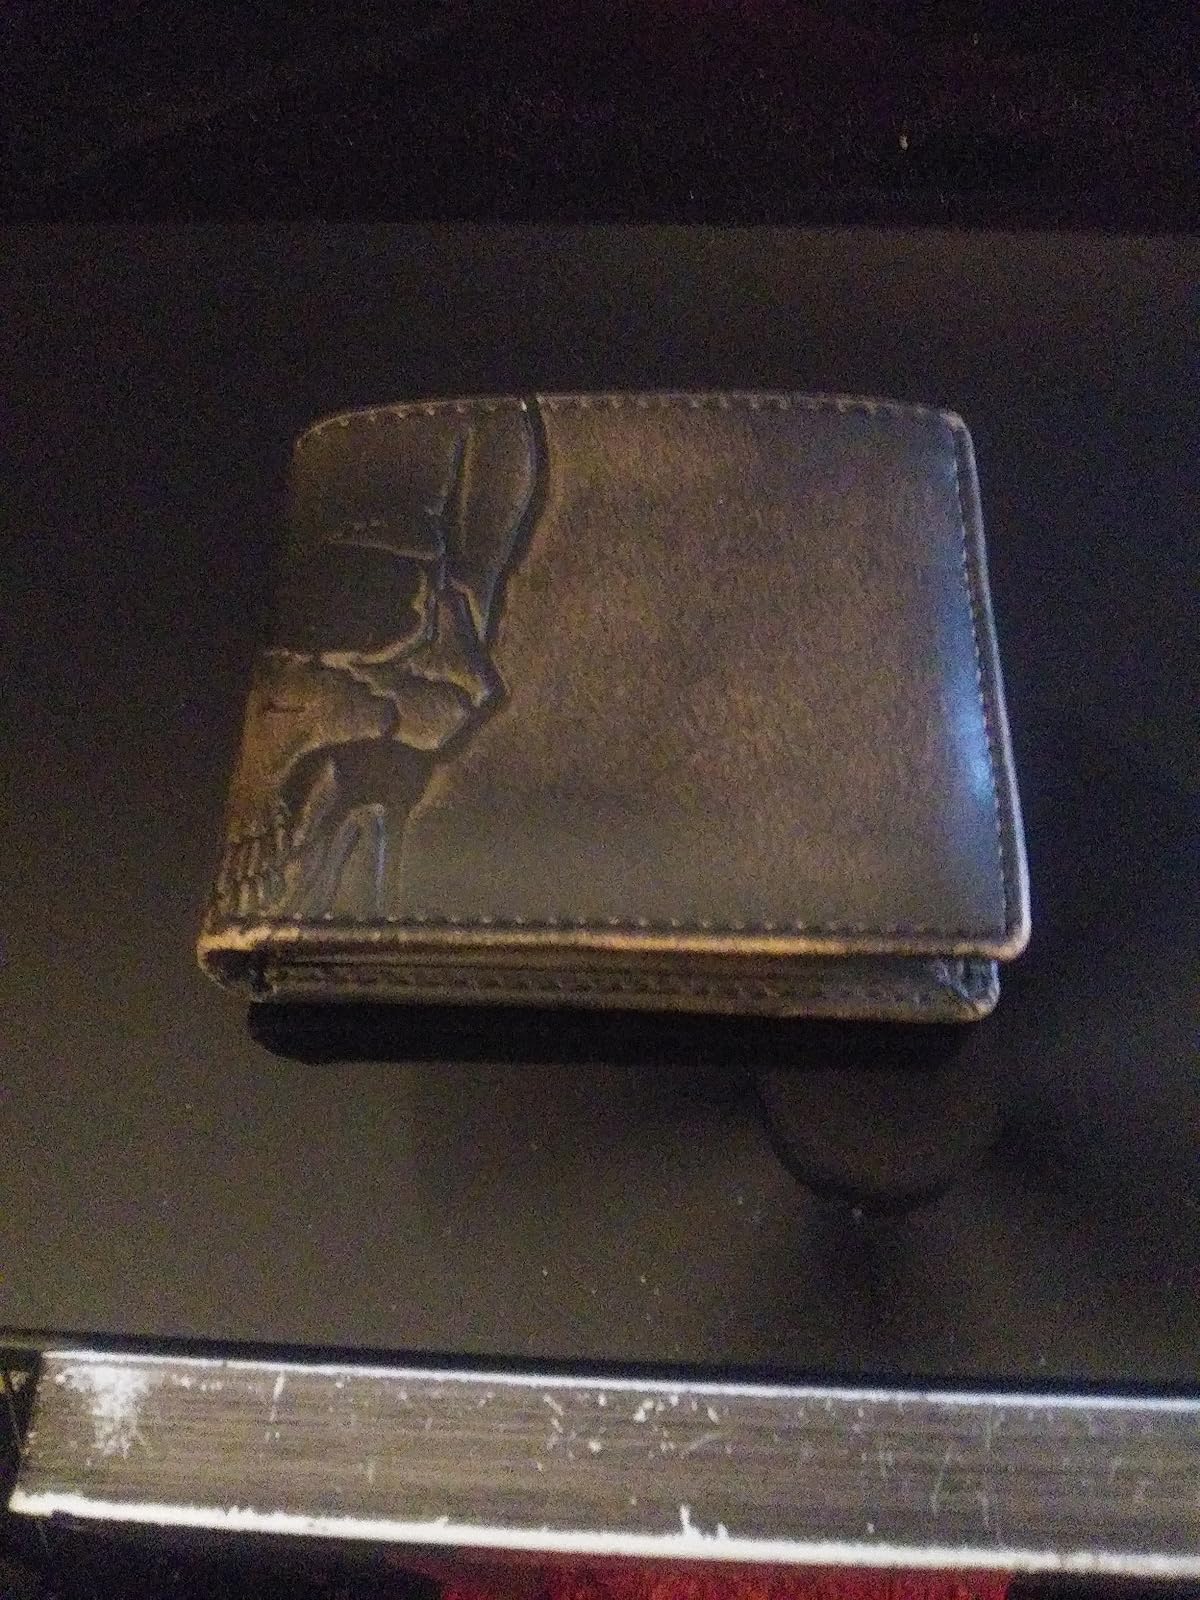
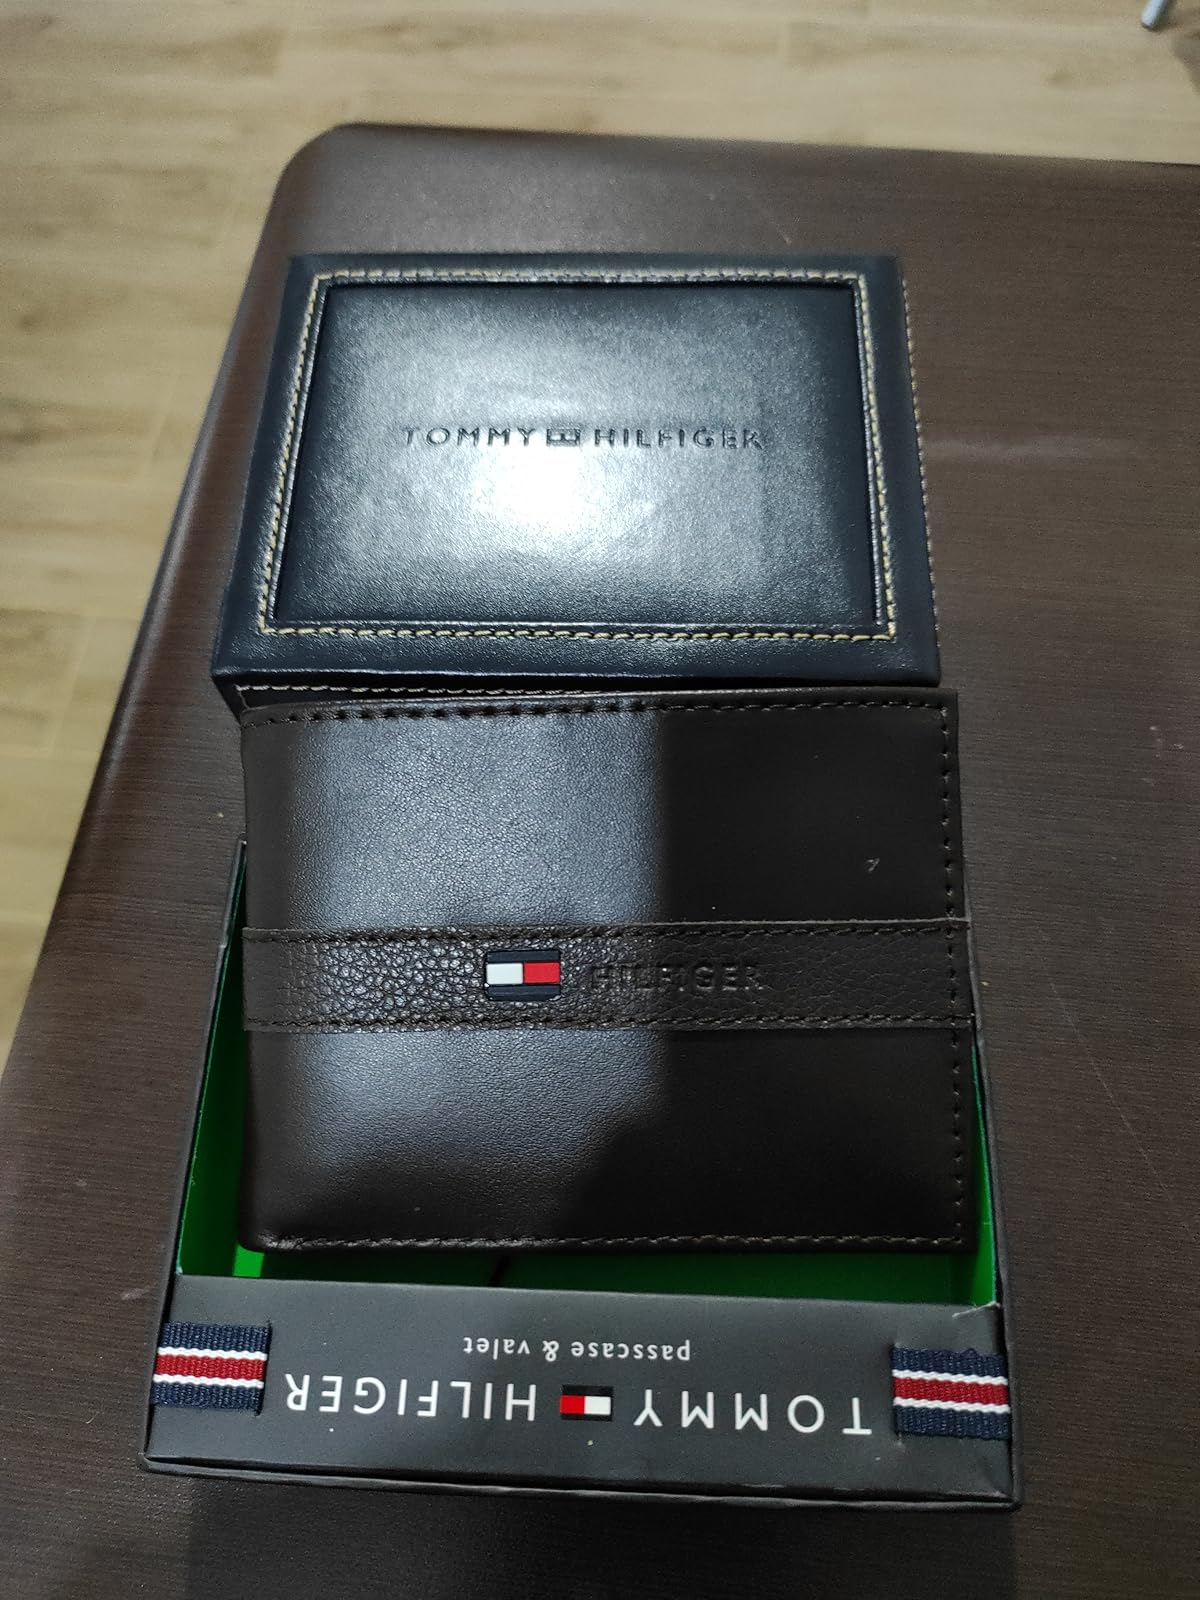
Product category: accessories_wallet
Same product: no